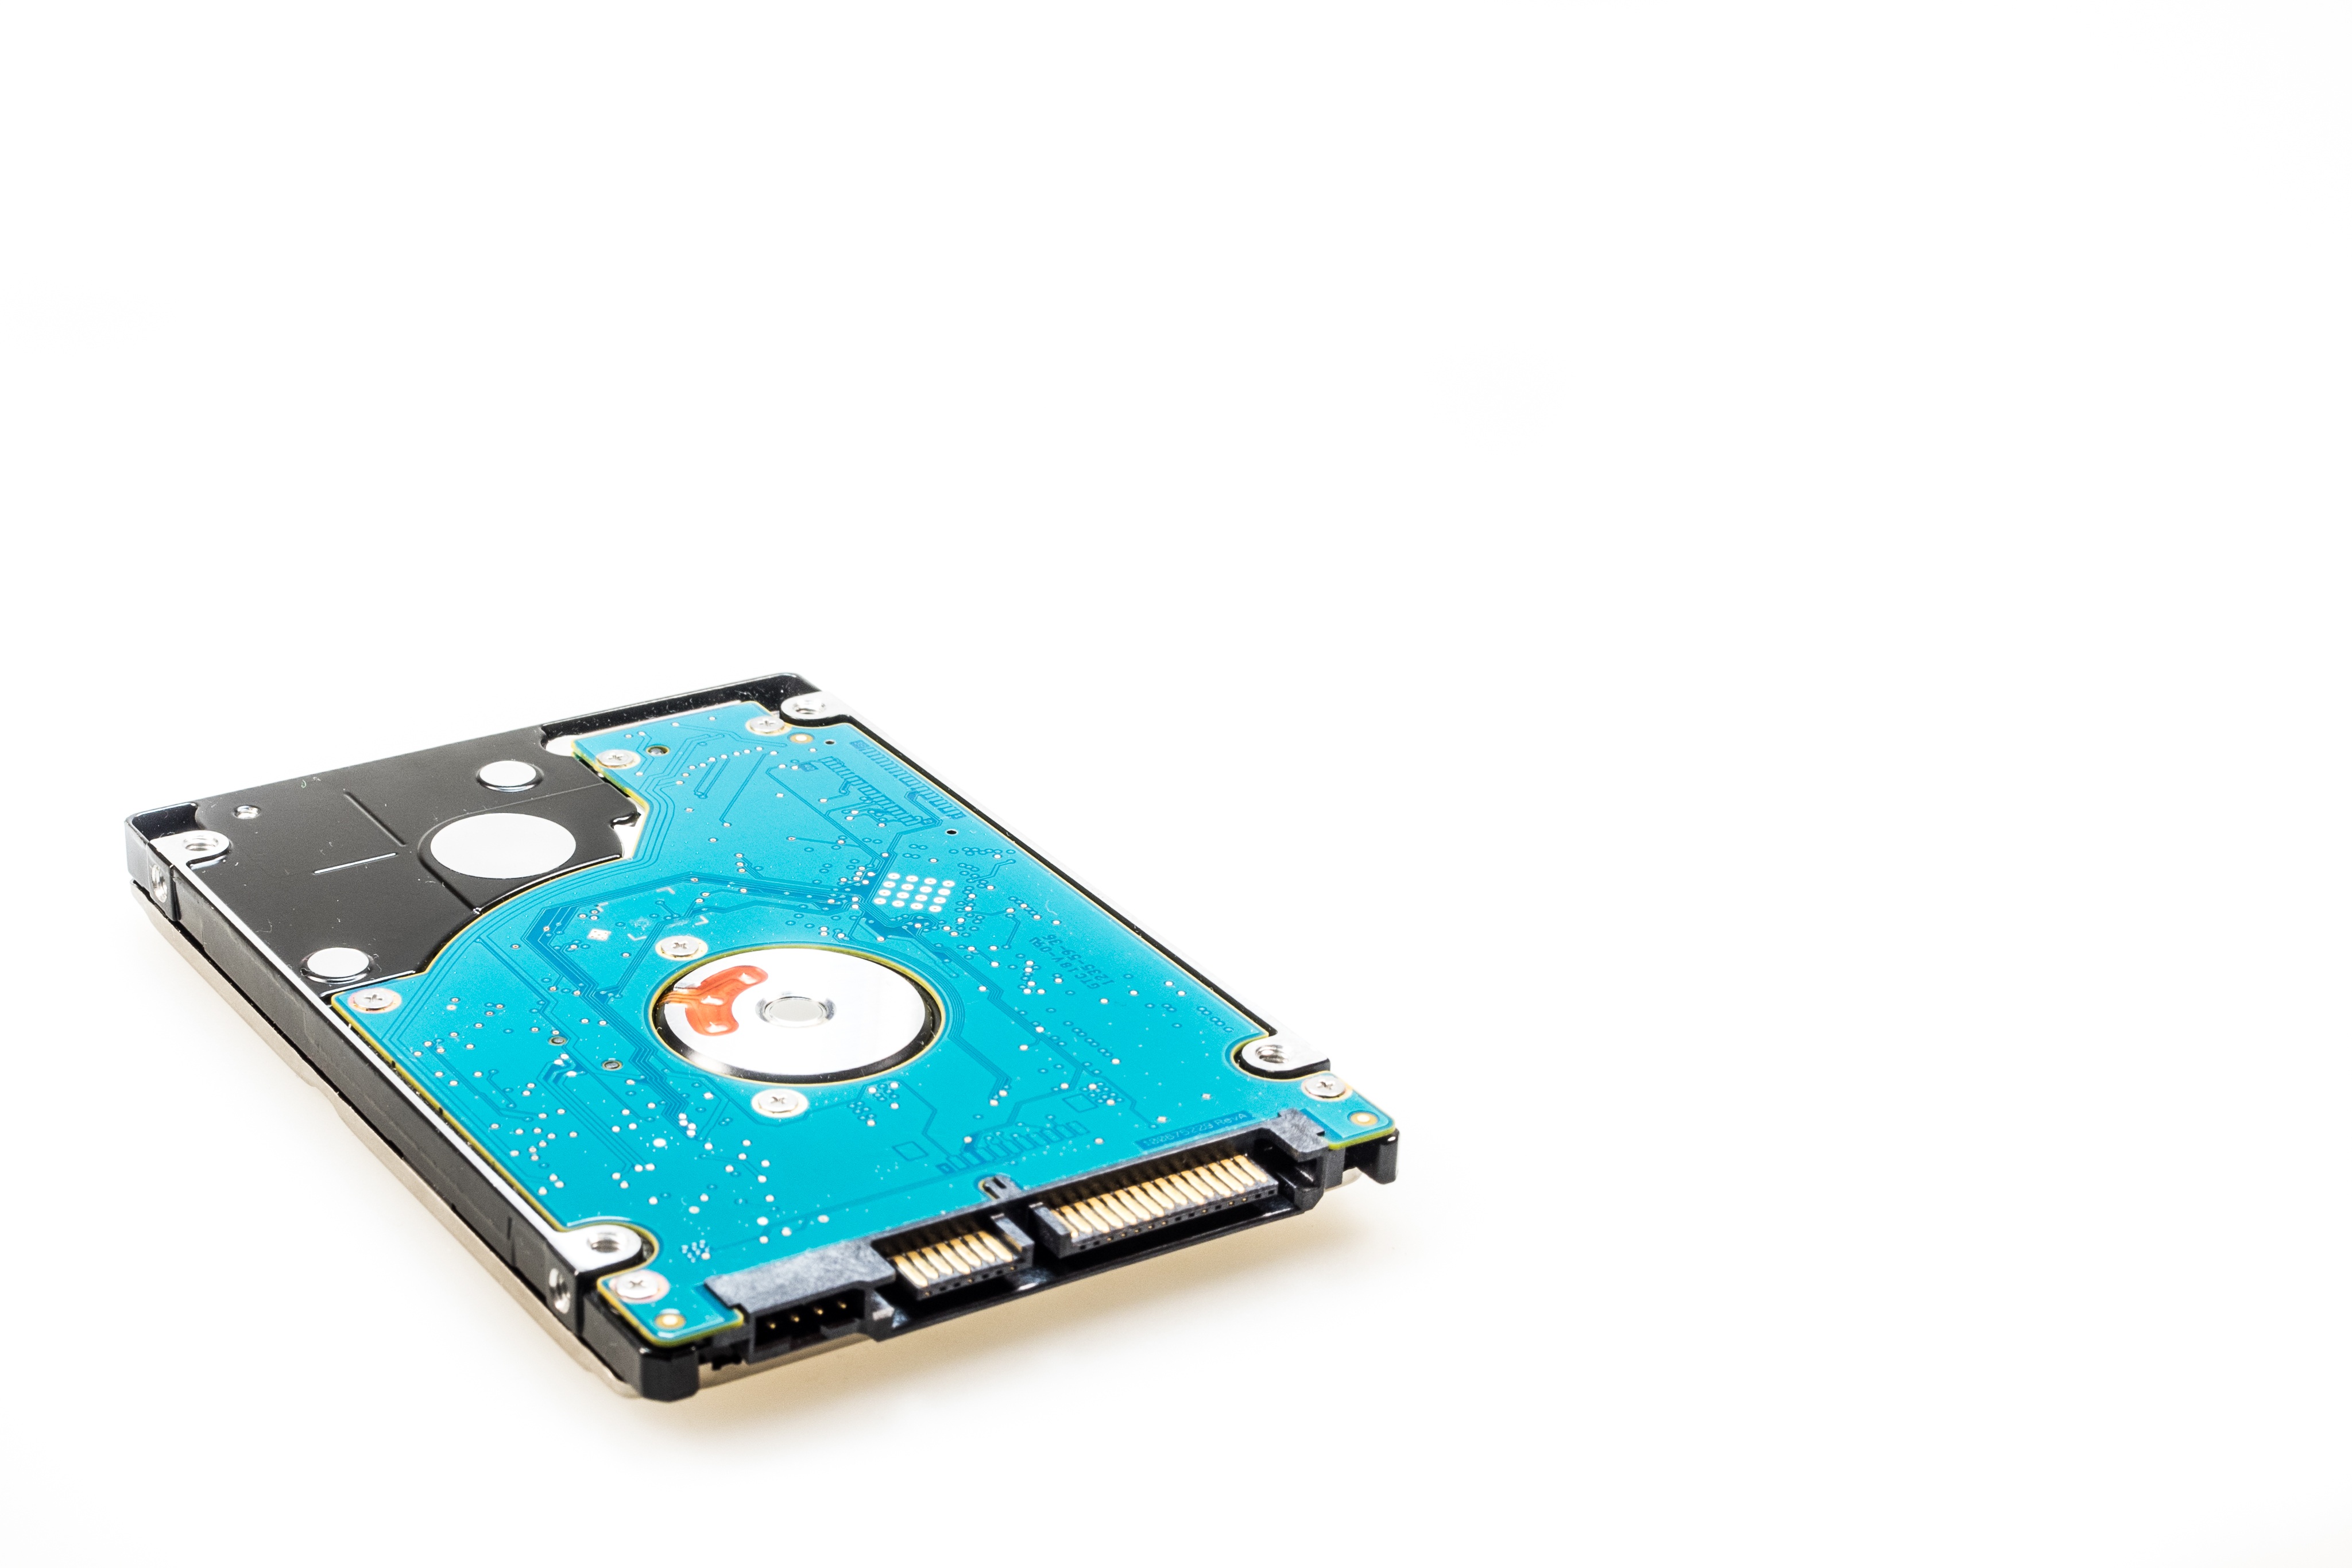
computer, board, technology, macro, blue, product, digital, nsa, hardware, it, disk, multimedia, data, chip, component, data store, motherboard, hard drive, hdd, data processing, cut out, hard disk drive, electronic device, data storage device, sata